Charles Lindbergh

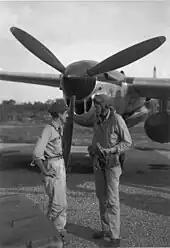
Lindbergh with ace Thomas McGuire on Biak Island in 1944. The aircraft is a P-38 Lightning

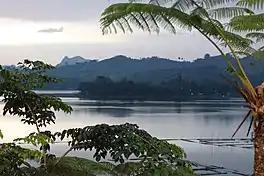
Lake Sebu on Mindanao, near where Lindbergh made his 1972 trip to investigate the Tasaday people

Barely two months after Lindbergh arrived in Paris, G. P. Putnam's Sons published his 318-page autobiography ""WE"", which was the first of 15 books he eventually wrote or to which he made significant contributions. The company was run by aviation enthusiast George P. Putnam.